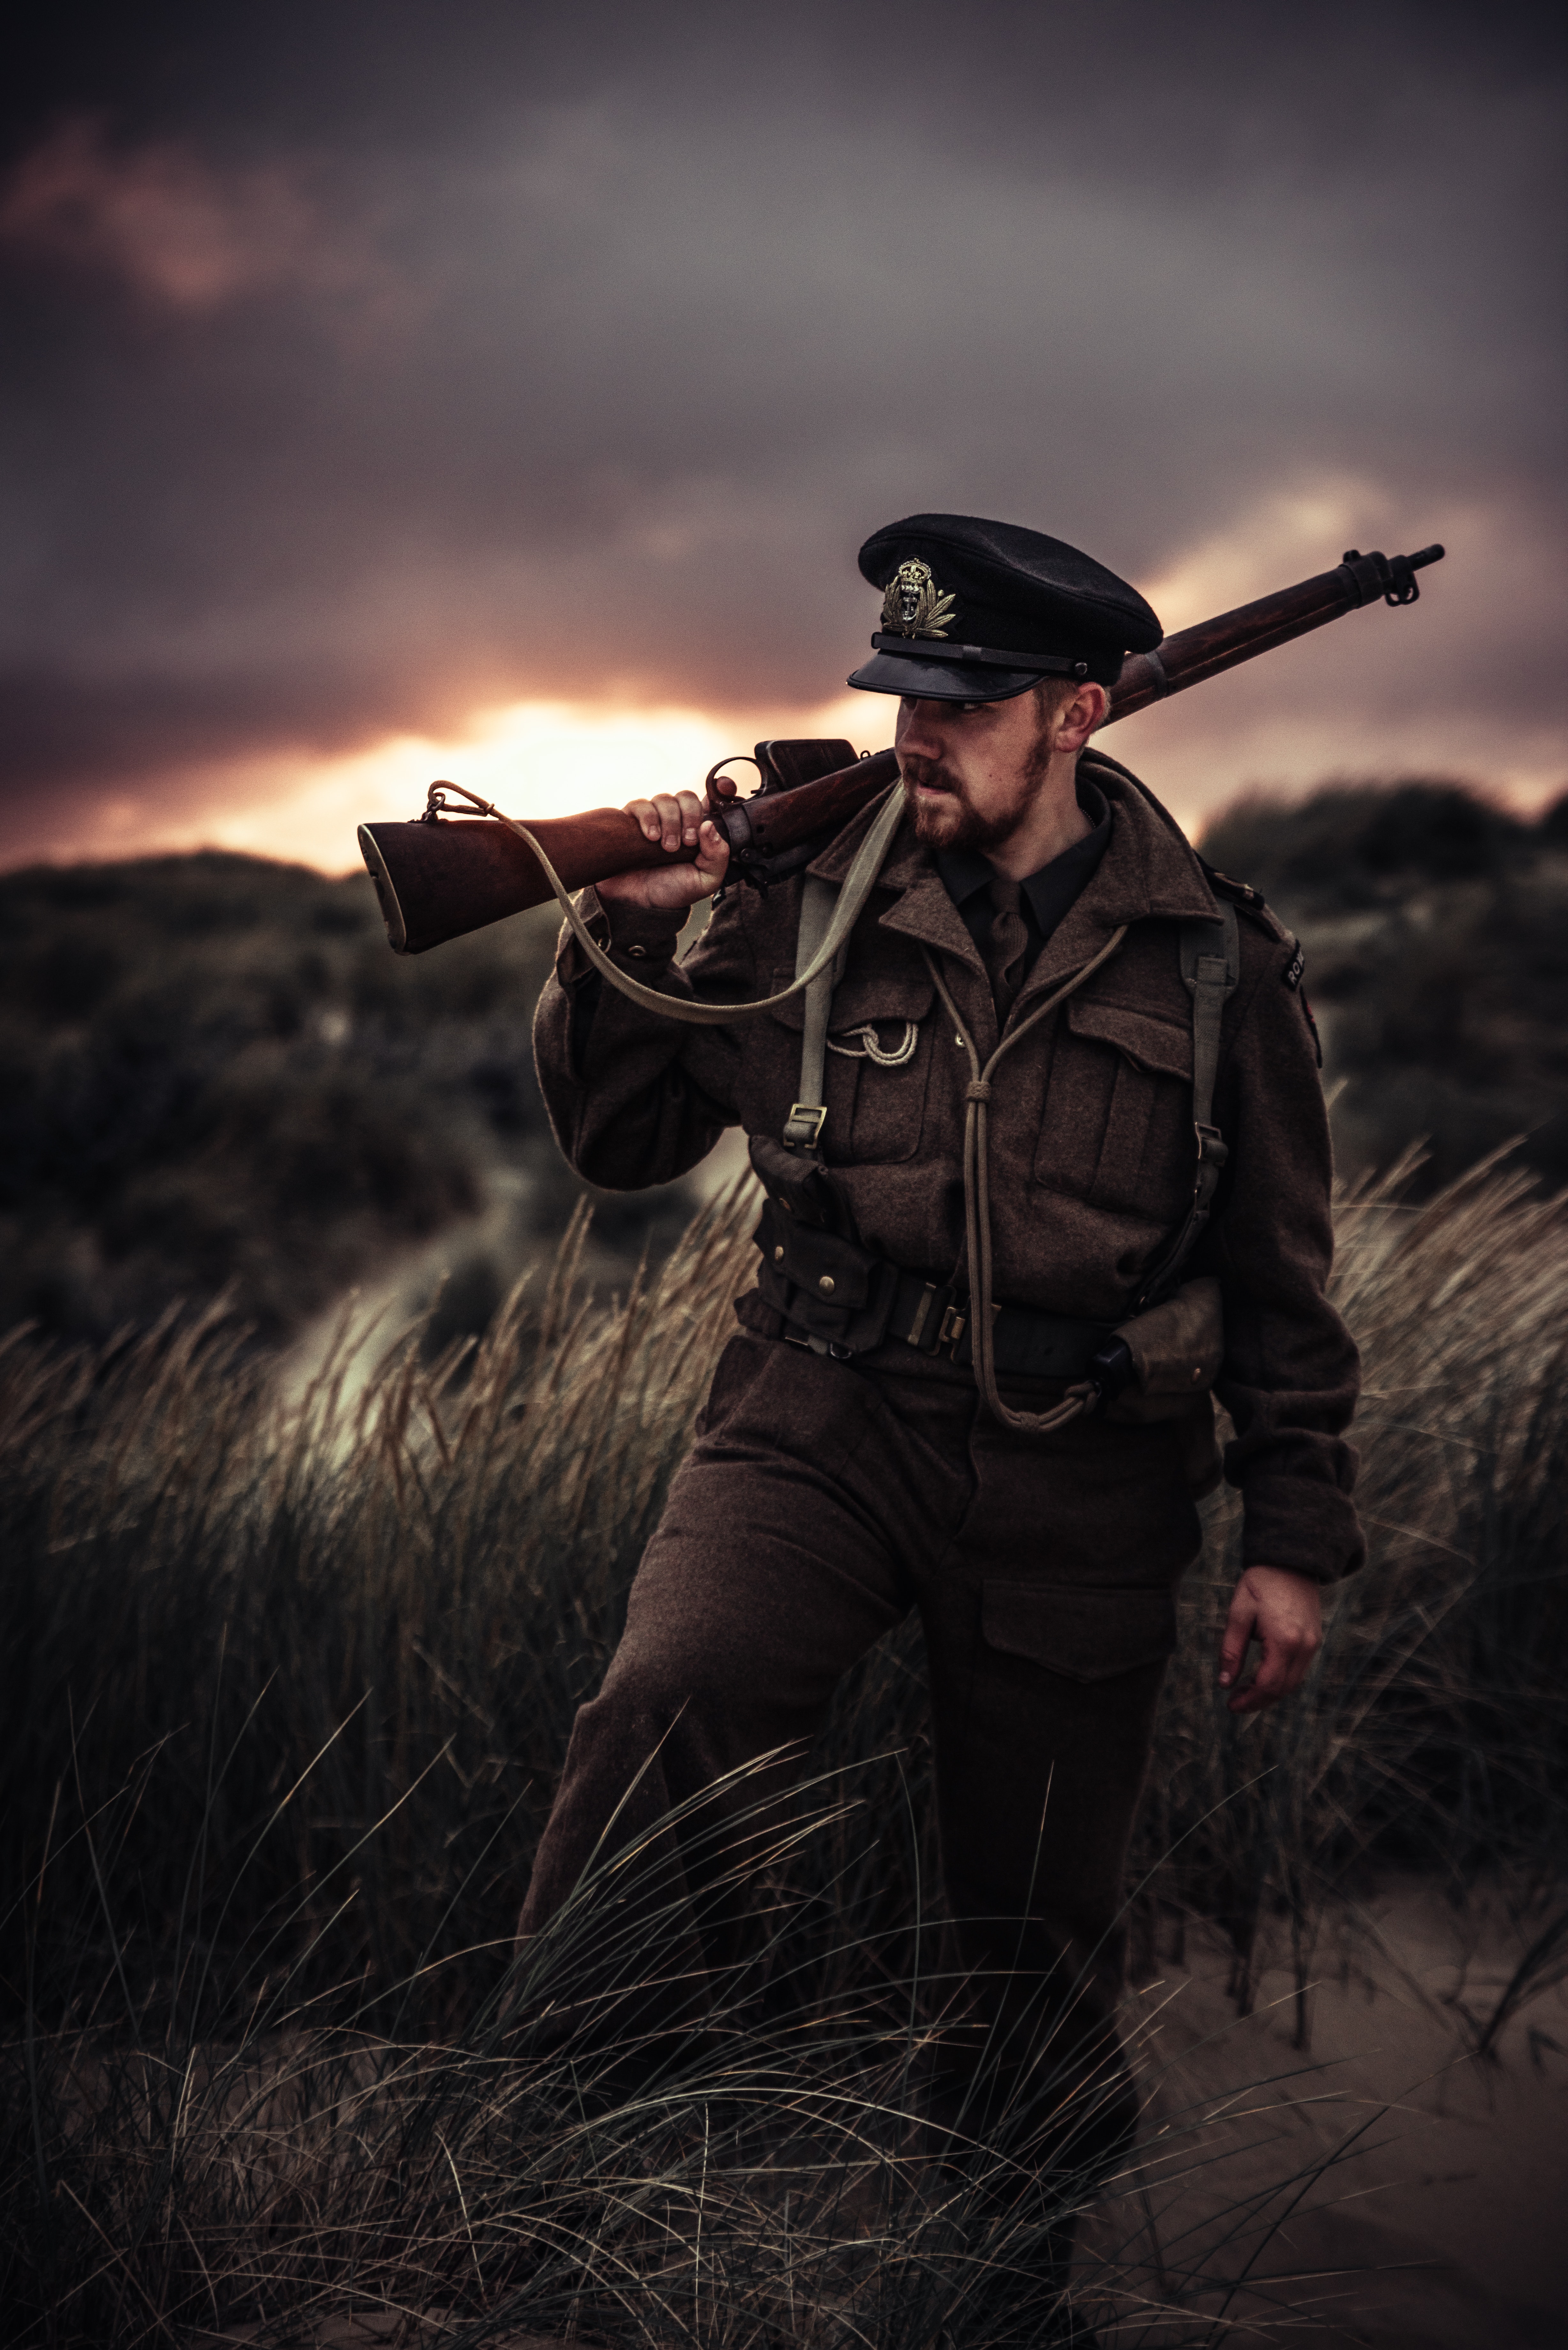
sky, soldier, photography, headgear, gunfighter, cloud, shotgun, shooting